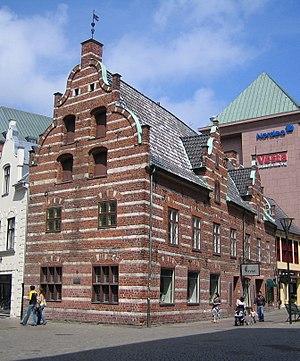
Malmö ou plus traditionnellement Malmoe est une ville à l'extrême sud de la Suède.